François Jaupain

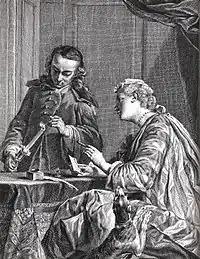

Jaupain approached the Dutch fieldmarshal Henry de Nassau, Lord Overkirk in 1704 with an offer to procure the correspondence of the secretary of the then Governor-General of the Spanish Netherlands Maximilian II Emanuel, Elector of Bavaria. He followed up by approaching Marlborough and the English Secretary of State Sunderland in 1706. This began a long career as the head of what could be called the Anglo-Dutch black chamber in Brussels, which intercepted the correspondence of people of interest to these allies, secretly copied it, and forwarded the often encrypted copies to William Blencowe (the British cryptographer) and Abel Tassin d'Alonne (his Dutch equivalent) for deciphering, often without these clients being aware that he served them both with the same "product".